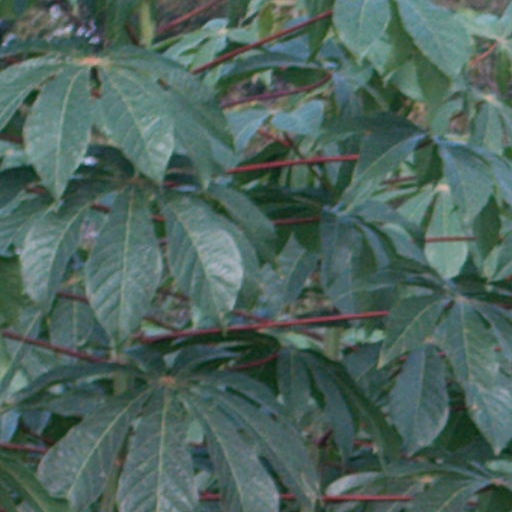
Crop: cassava